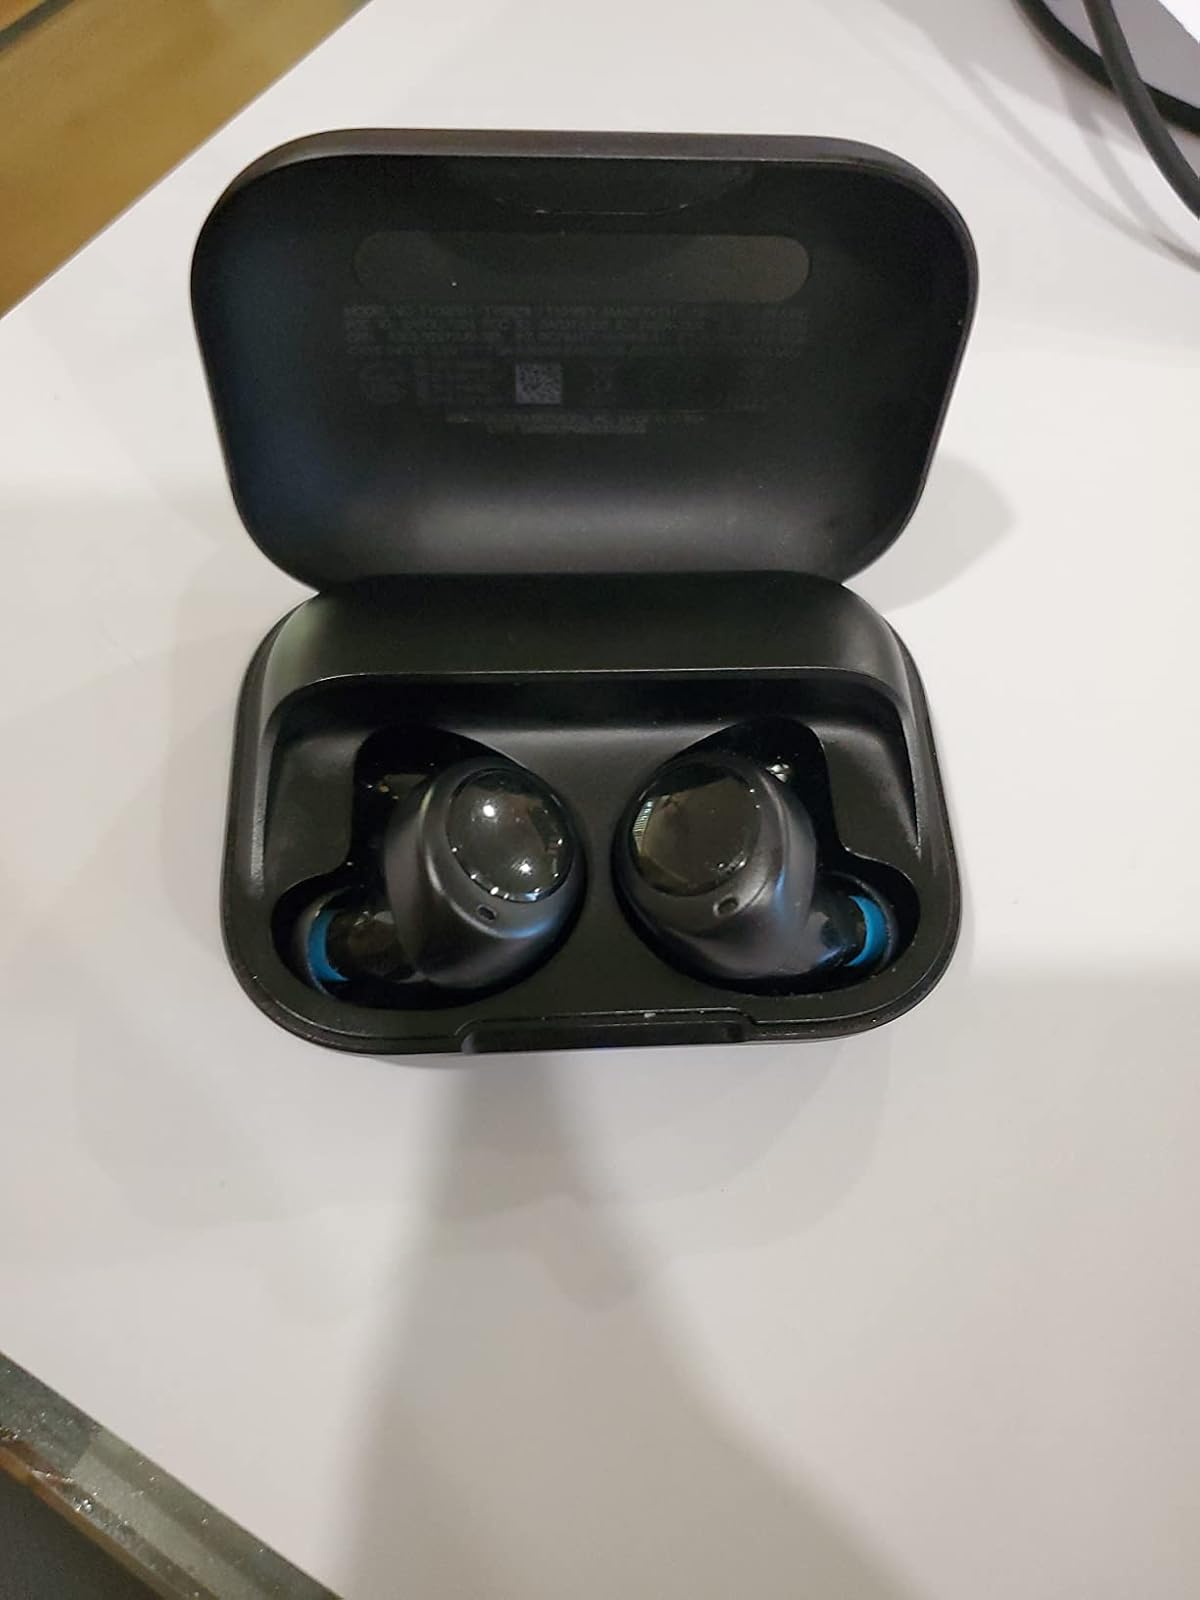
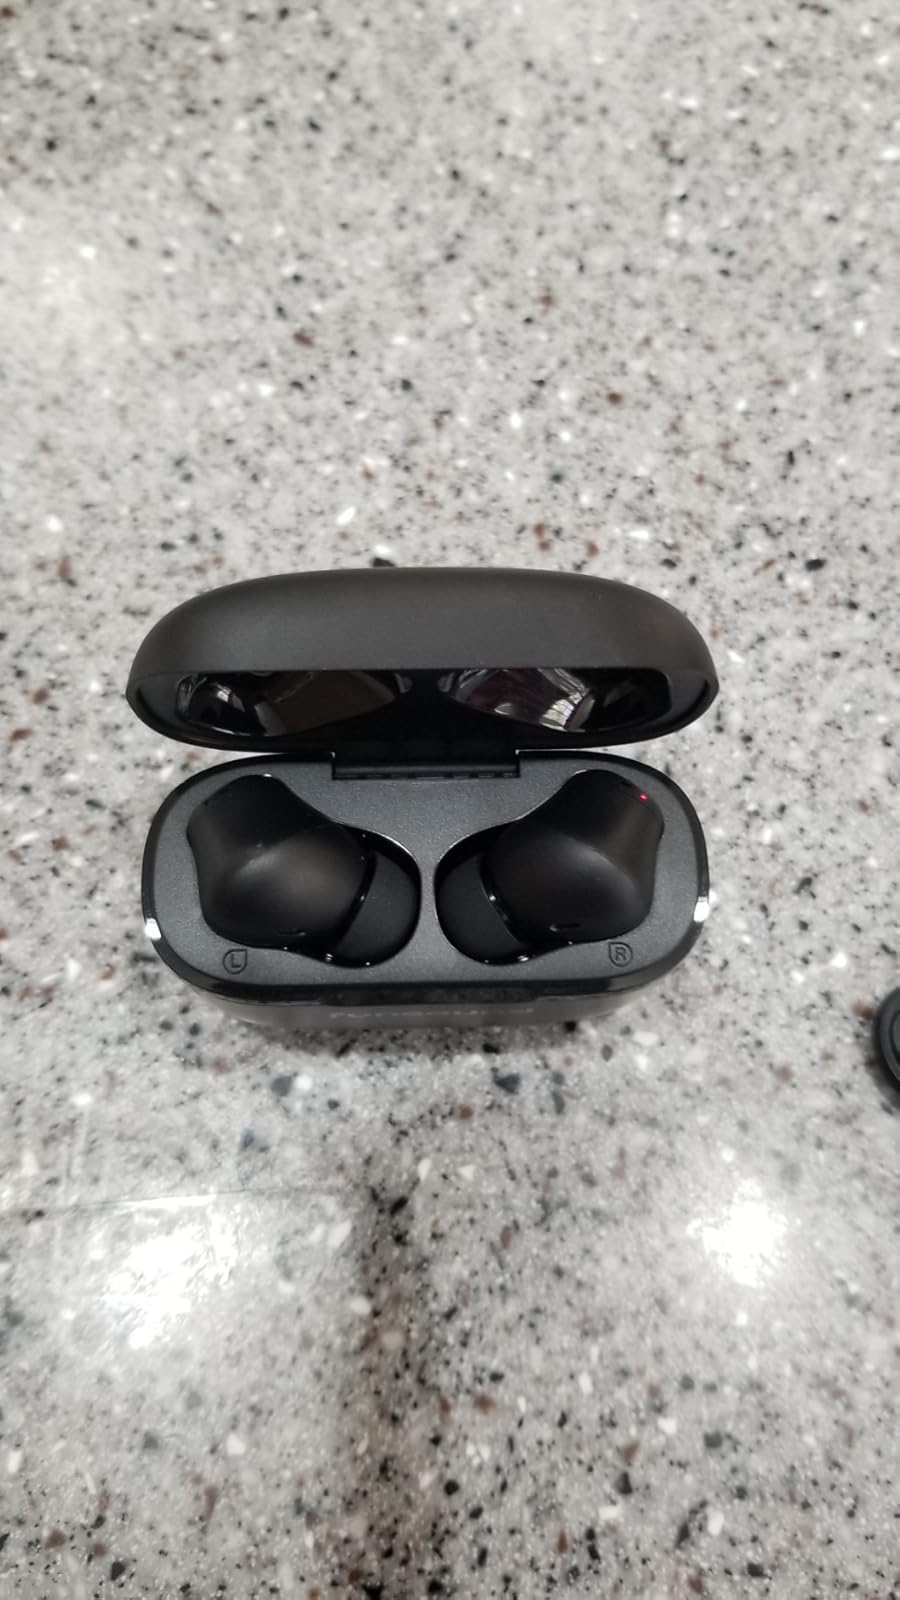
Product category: earbuds
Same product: no